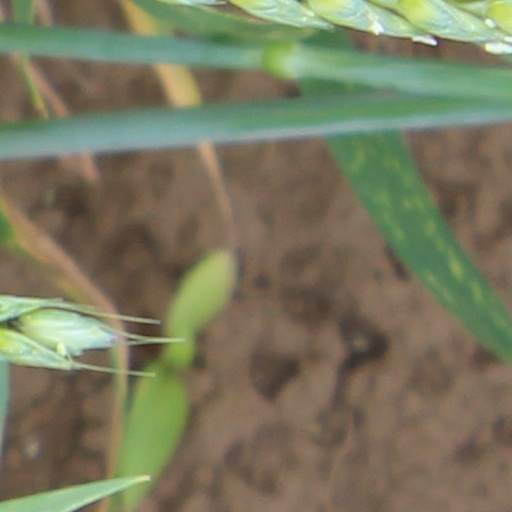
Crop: wheat